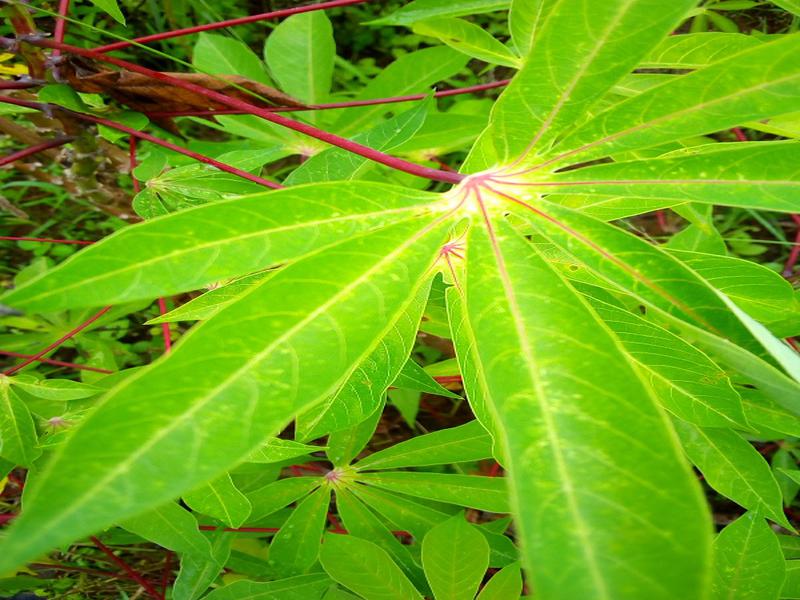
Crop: cassava
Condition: healthy